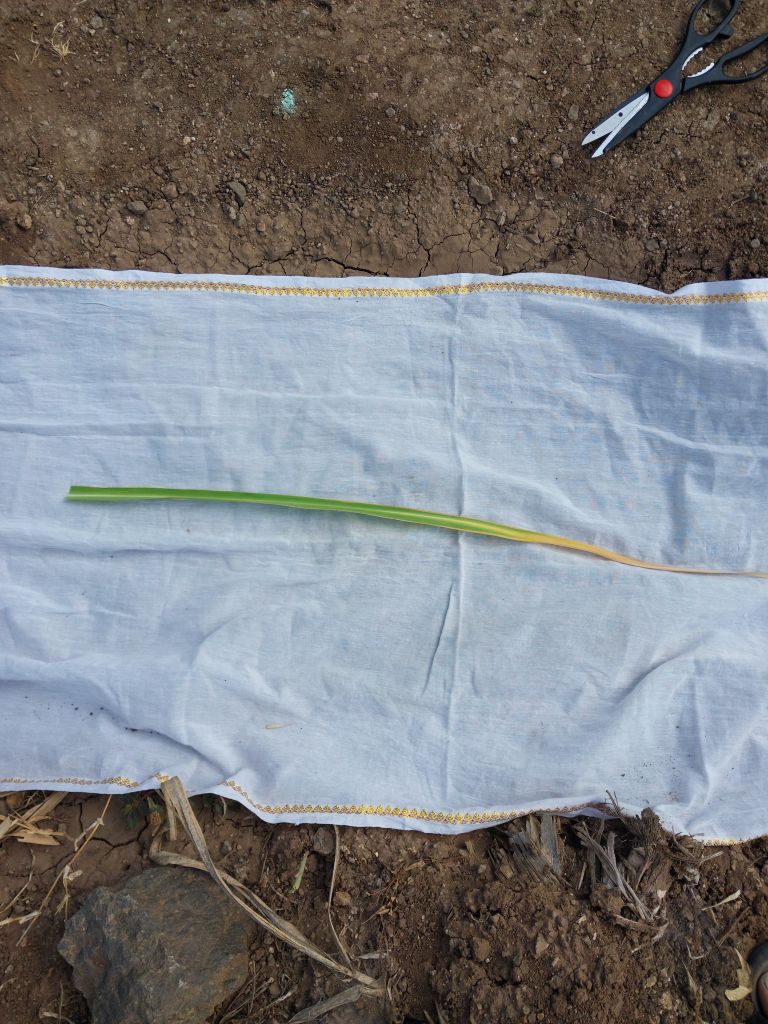
Label: Yellow Leaf